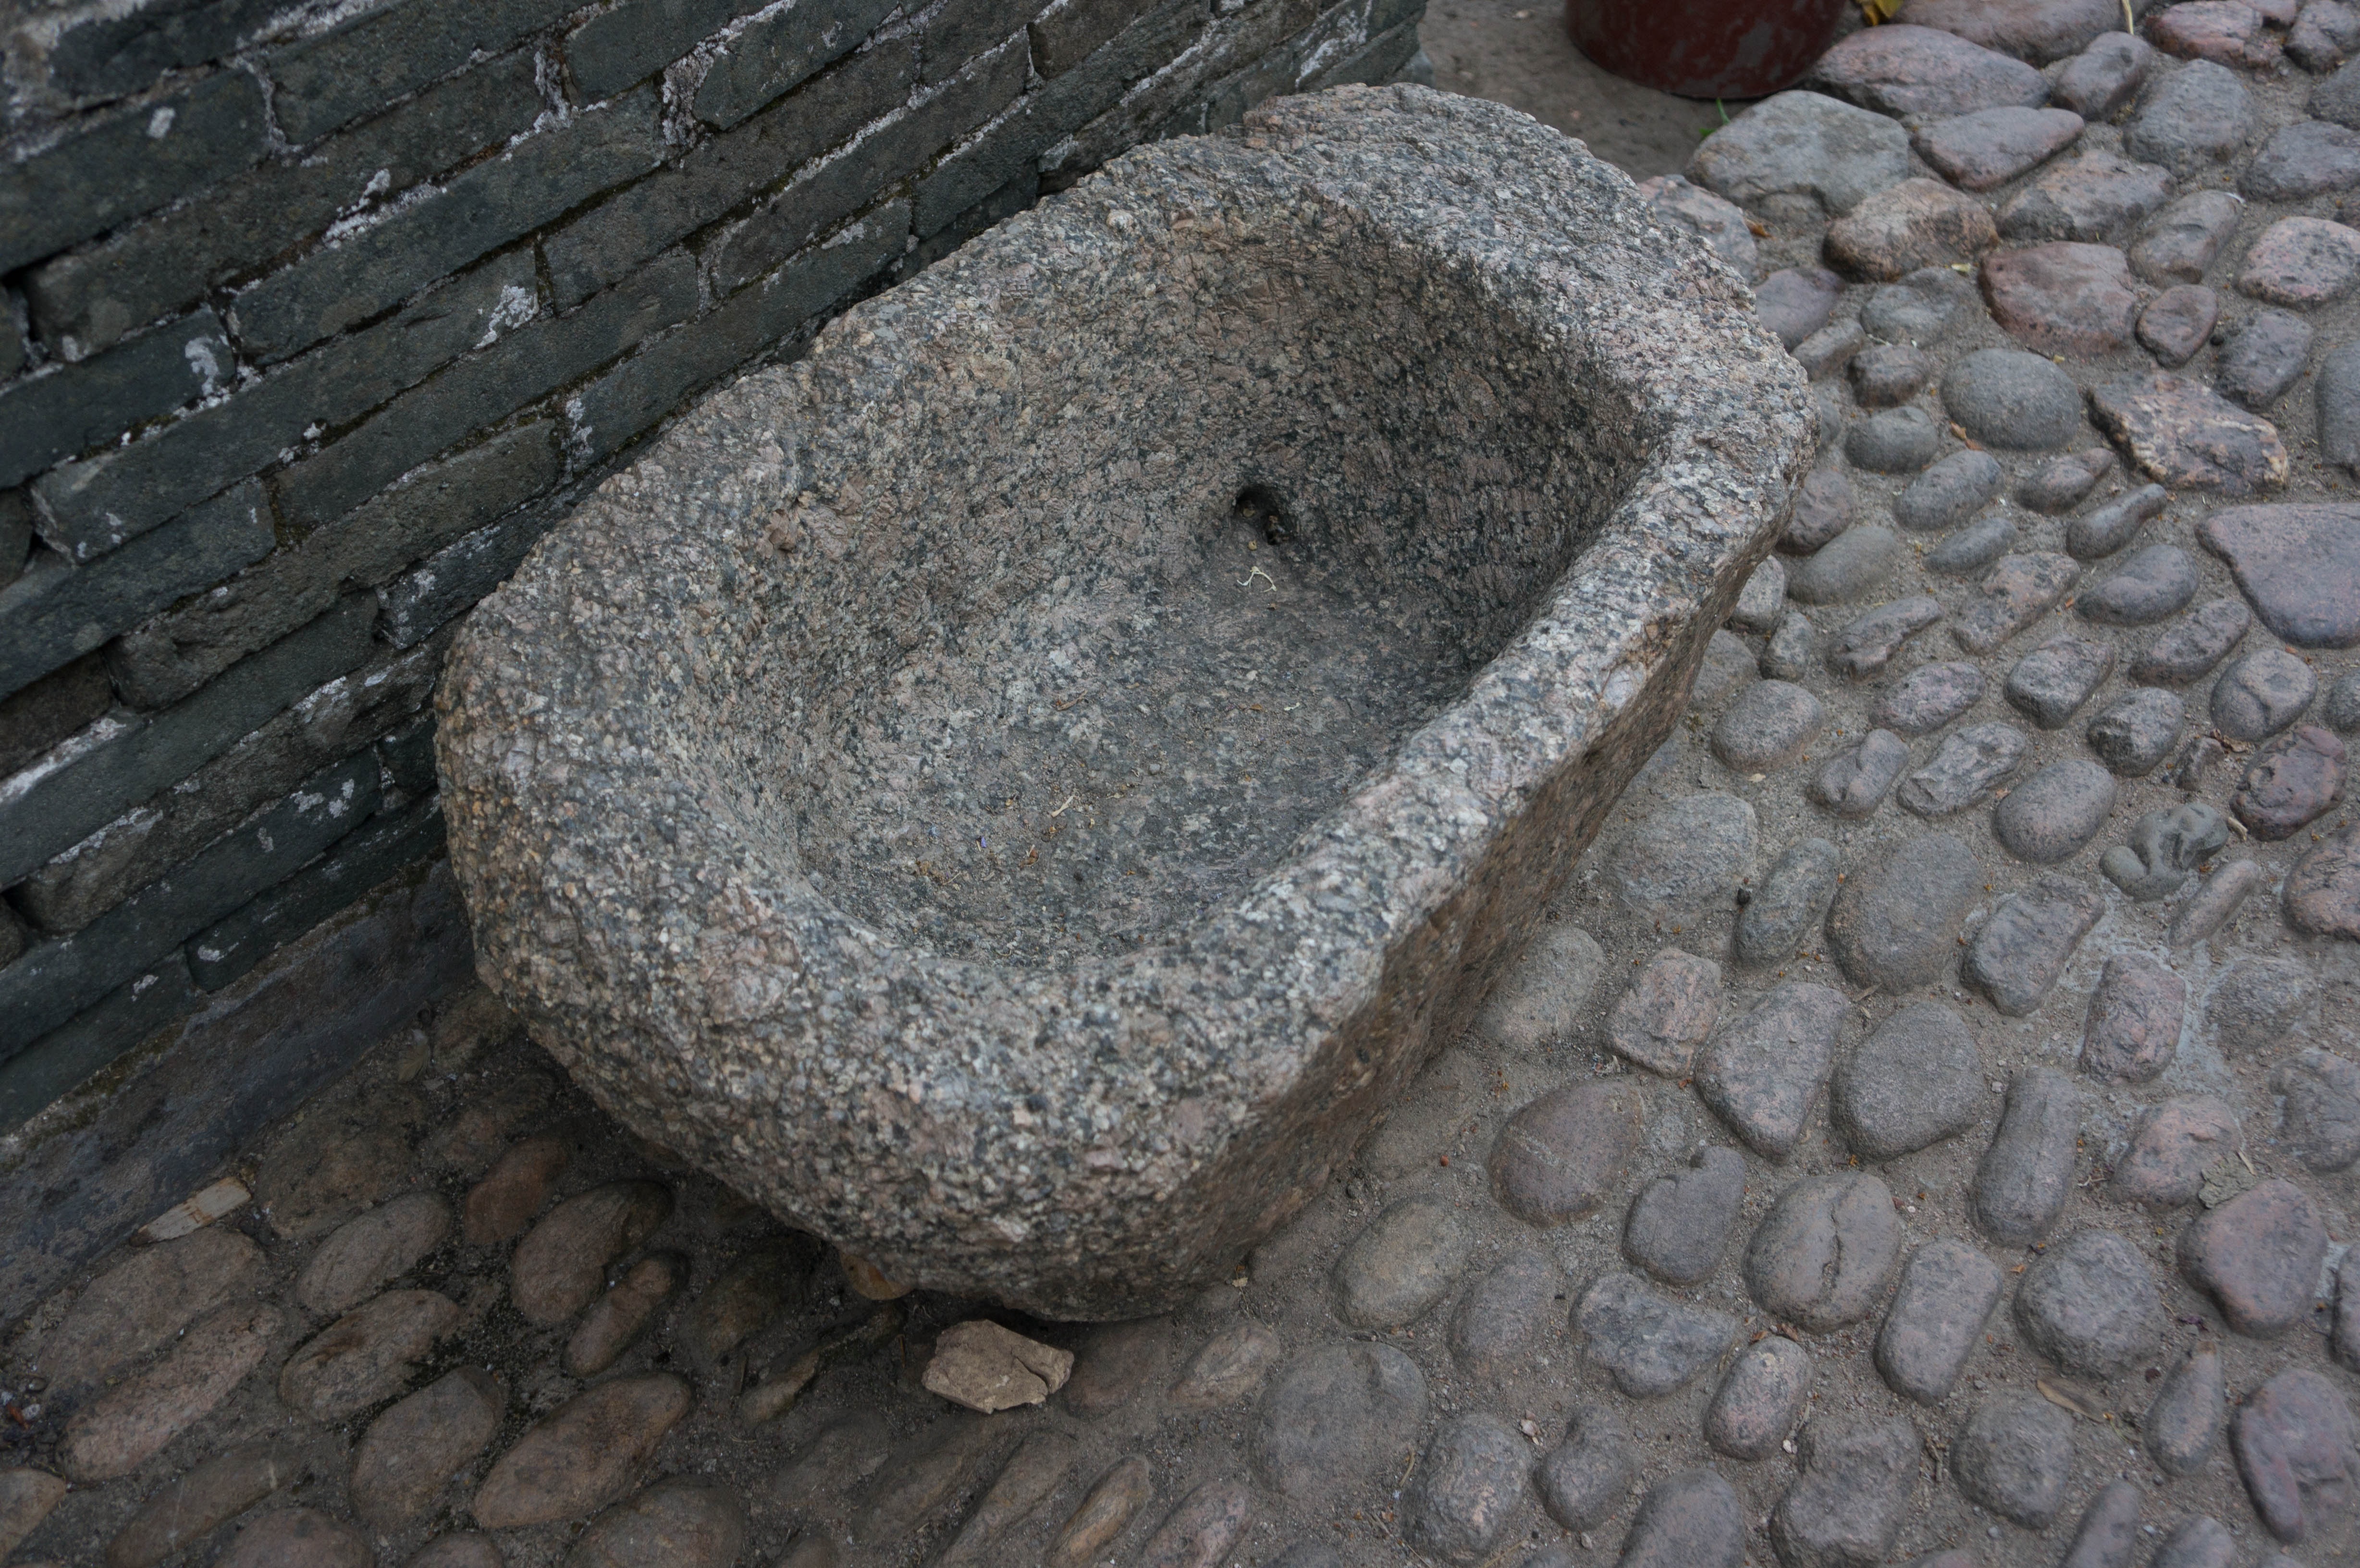
rock, cobblestone, stone wall, material, boulder, shading, stele, the scenery, stone carving, ancient history